Domenico Farini

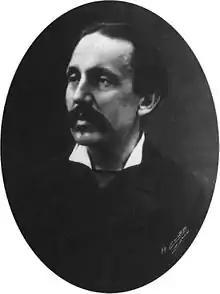
Domenico Farini.

Domenico Farini (2 July 1834 – 18 January 1900) was an Italian soldier and statesman, who was President of the Italian Senate from 1887 to 1898. He was the son of politician Luigi Carlo Farini.